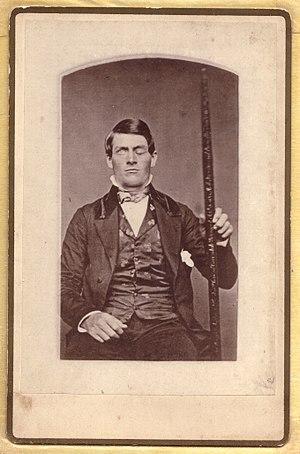
Phineas P. Gage est un contremaître des chemins de fer qui a subi un traumatisme crânien majeur auquel il a survécu, mais ce traumatisme au cerveau changea profondément sa personnalité, en faisant un cas d'école en neurologie.